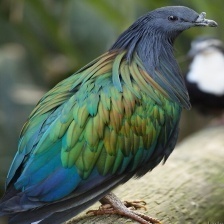
Species: NICOBAR PIGEON
Scientific name: CALOENAS NICOBARICA